Alphonse Favier

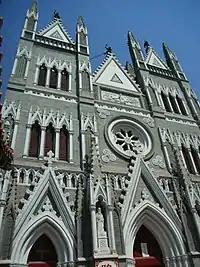
Beitang Cathedral

The Beitang Cathedral, located in the Xicheng district of Beijing, was placed under siege by an estimated ten thousand Boxers from 14 June 1900 until 16 August 1900. Professor Joseph Esherick recounts that "the Boxers concentrated most of their energy on the siege of the Catholics' Northern Cathedral. This was the last remaining church in the city, and some 10,000 Boxers joined in the siege" According to Mei Qianli, the Boxers assaulted the church for sixty-two days, and the siege was not stopped until foreign armies marched into Beijing to restore peace.